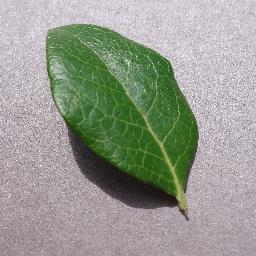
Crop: blueberry
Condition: healthy